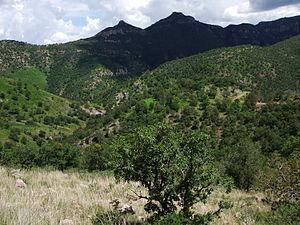
Le Parc national de Cumbres de Majalca est situé au Mexique, à 35 km au nord-nord-ouest de la ville de Chihuahua, dans l'État de Chihuahua.
Les parcs nationaux du Mexique sont un ensemble de 67 aires protégées. Ils sont administrés par la Comisión Nacional de Áreas Naturales Protegida.